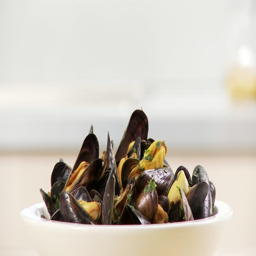
mussels in a white wine and tomato broth being served